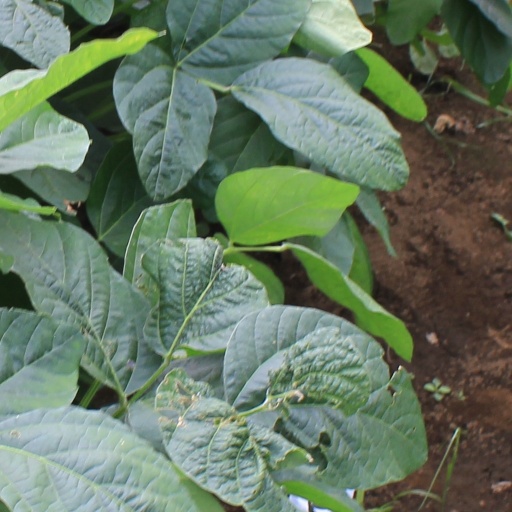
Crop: soybean